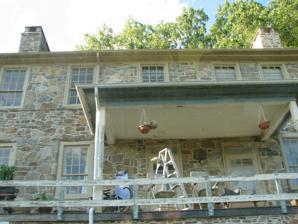
Building: Jacob Winings House and Clover Mill
Country: United States of America
Year built: 1796
Historic house in Pennsylvania, United States United States historic place Jacob Winings House and Clover Mill U.S. National Register of Historic Places Jacob Winings House Front, September 2010 Show map of Pennsylvania Show map of the United States Location Southwest of Phoenixville on James Mill Road, Warwick Township, Pennsylvania Coordinates 40°9′1″N 75°45′52″W / 40.15028°N 75.76444°W / 40.15028; -75.76444 Area 1.7 acres (0.69 ha) Built c. 1796 NRHP reference No. 79002203 Added to NRHP August 17, 1979 The Jacob Winings House and Clover Mill is an historic American clover mill and home that are located in Warwick Township , Chester County, Pennsylvania . It was added to the National Register of Historic Places in 1979. History and architectural features The house was built by 1796, and is a 2 + 1 ⁄ 2 -story, random, fieldstone structure, six bays wide by two bays deep. It has a gable roof and a porch added in the late nineteenth century. The mill is a small, 2 + 1 ⁄ 2 -story, banked stone structure with a gable roof. It was added to the National Register of Historic Places in 1979. References